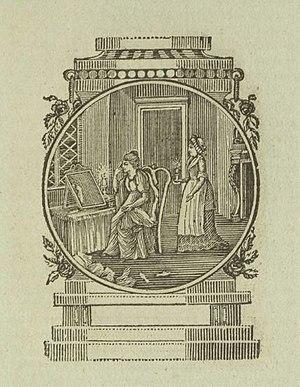
Marie-Jeanne L’Héritier de Villandon, née le 12 novembre 1664 à Paris où elle est morte le 24 février 1734, est une romancière, une poétesse et auteure de conte de fées française.